Nyoman Nuarta

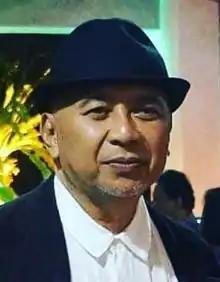
Nuarta in 2016

I Nyoman Nuarta (born 14 November 1951) is an Indonesian sculptor and artist who created a number of monuments across Indonesia.